The Big Guy

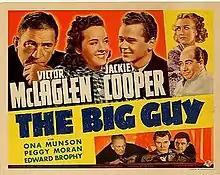

The Big Guy is a 1939 American drama crime film directed by Arthur Lubin starring Victor McLaglen and Jackie Cooper.